Clarence W. Sessions

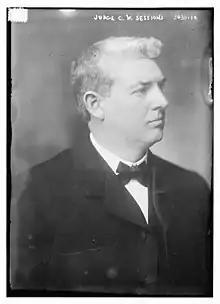
Sessions in 1915

Clarence William Sessions (February 8, 1859 – April 1, 1931) was a United States district judge of the United States District Court for the Western District of Michigan.